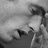
Emotion: sad